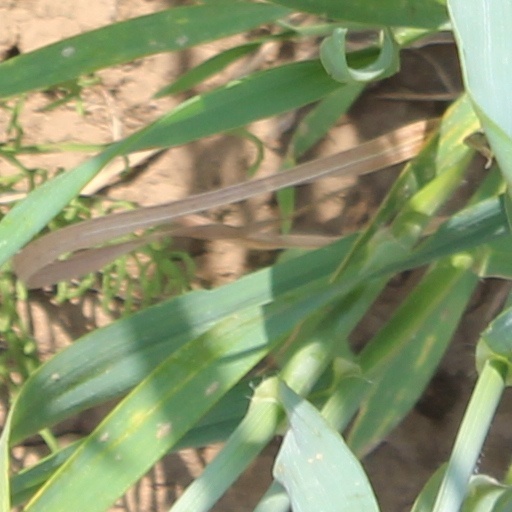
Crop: wheat